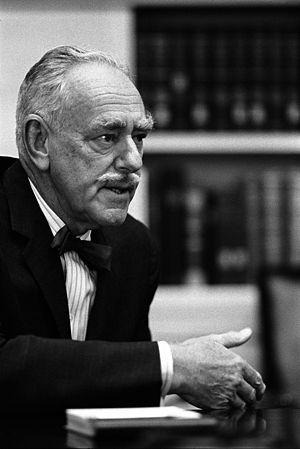
Dean Gooderham Acheson, né le 11 avril 1893 à Middletown et mort le 12 octobre 1971 à Sandy Spring, est un homme politique et diplomate américain. Membre du Parti démocrate, il est secrétaire d'État des États-Unis entre 1949 et 1953 dans l'administration du président Harry S. Truman.
Cet article dresse une liste des secrétaires d'État des États-Unis, responsable du département d'État au sein du gouvernement fédéral des États-Unis. Se plaçant en quatrième position dans l'ordre de succession présidentielle, il en est le deuxième membre du cabinet après le vice-président.